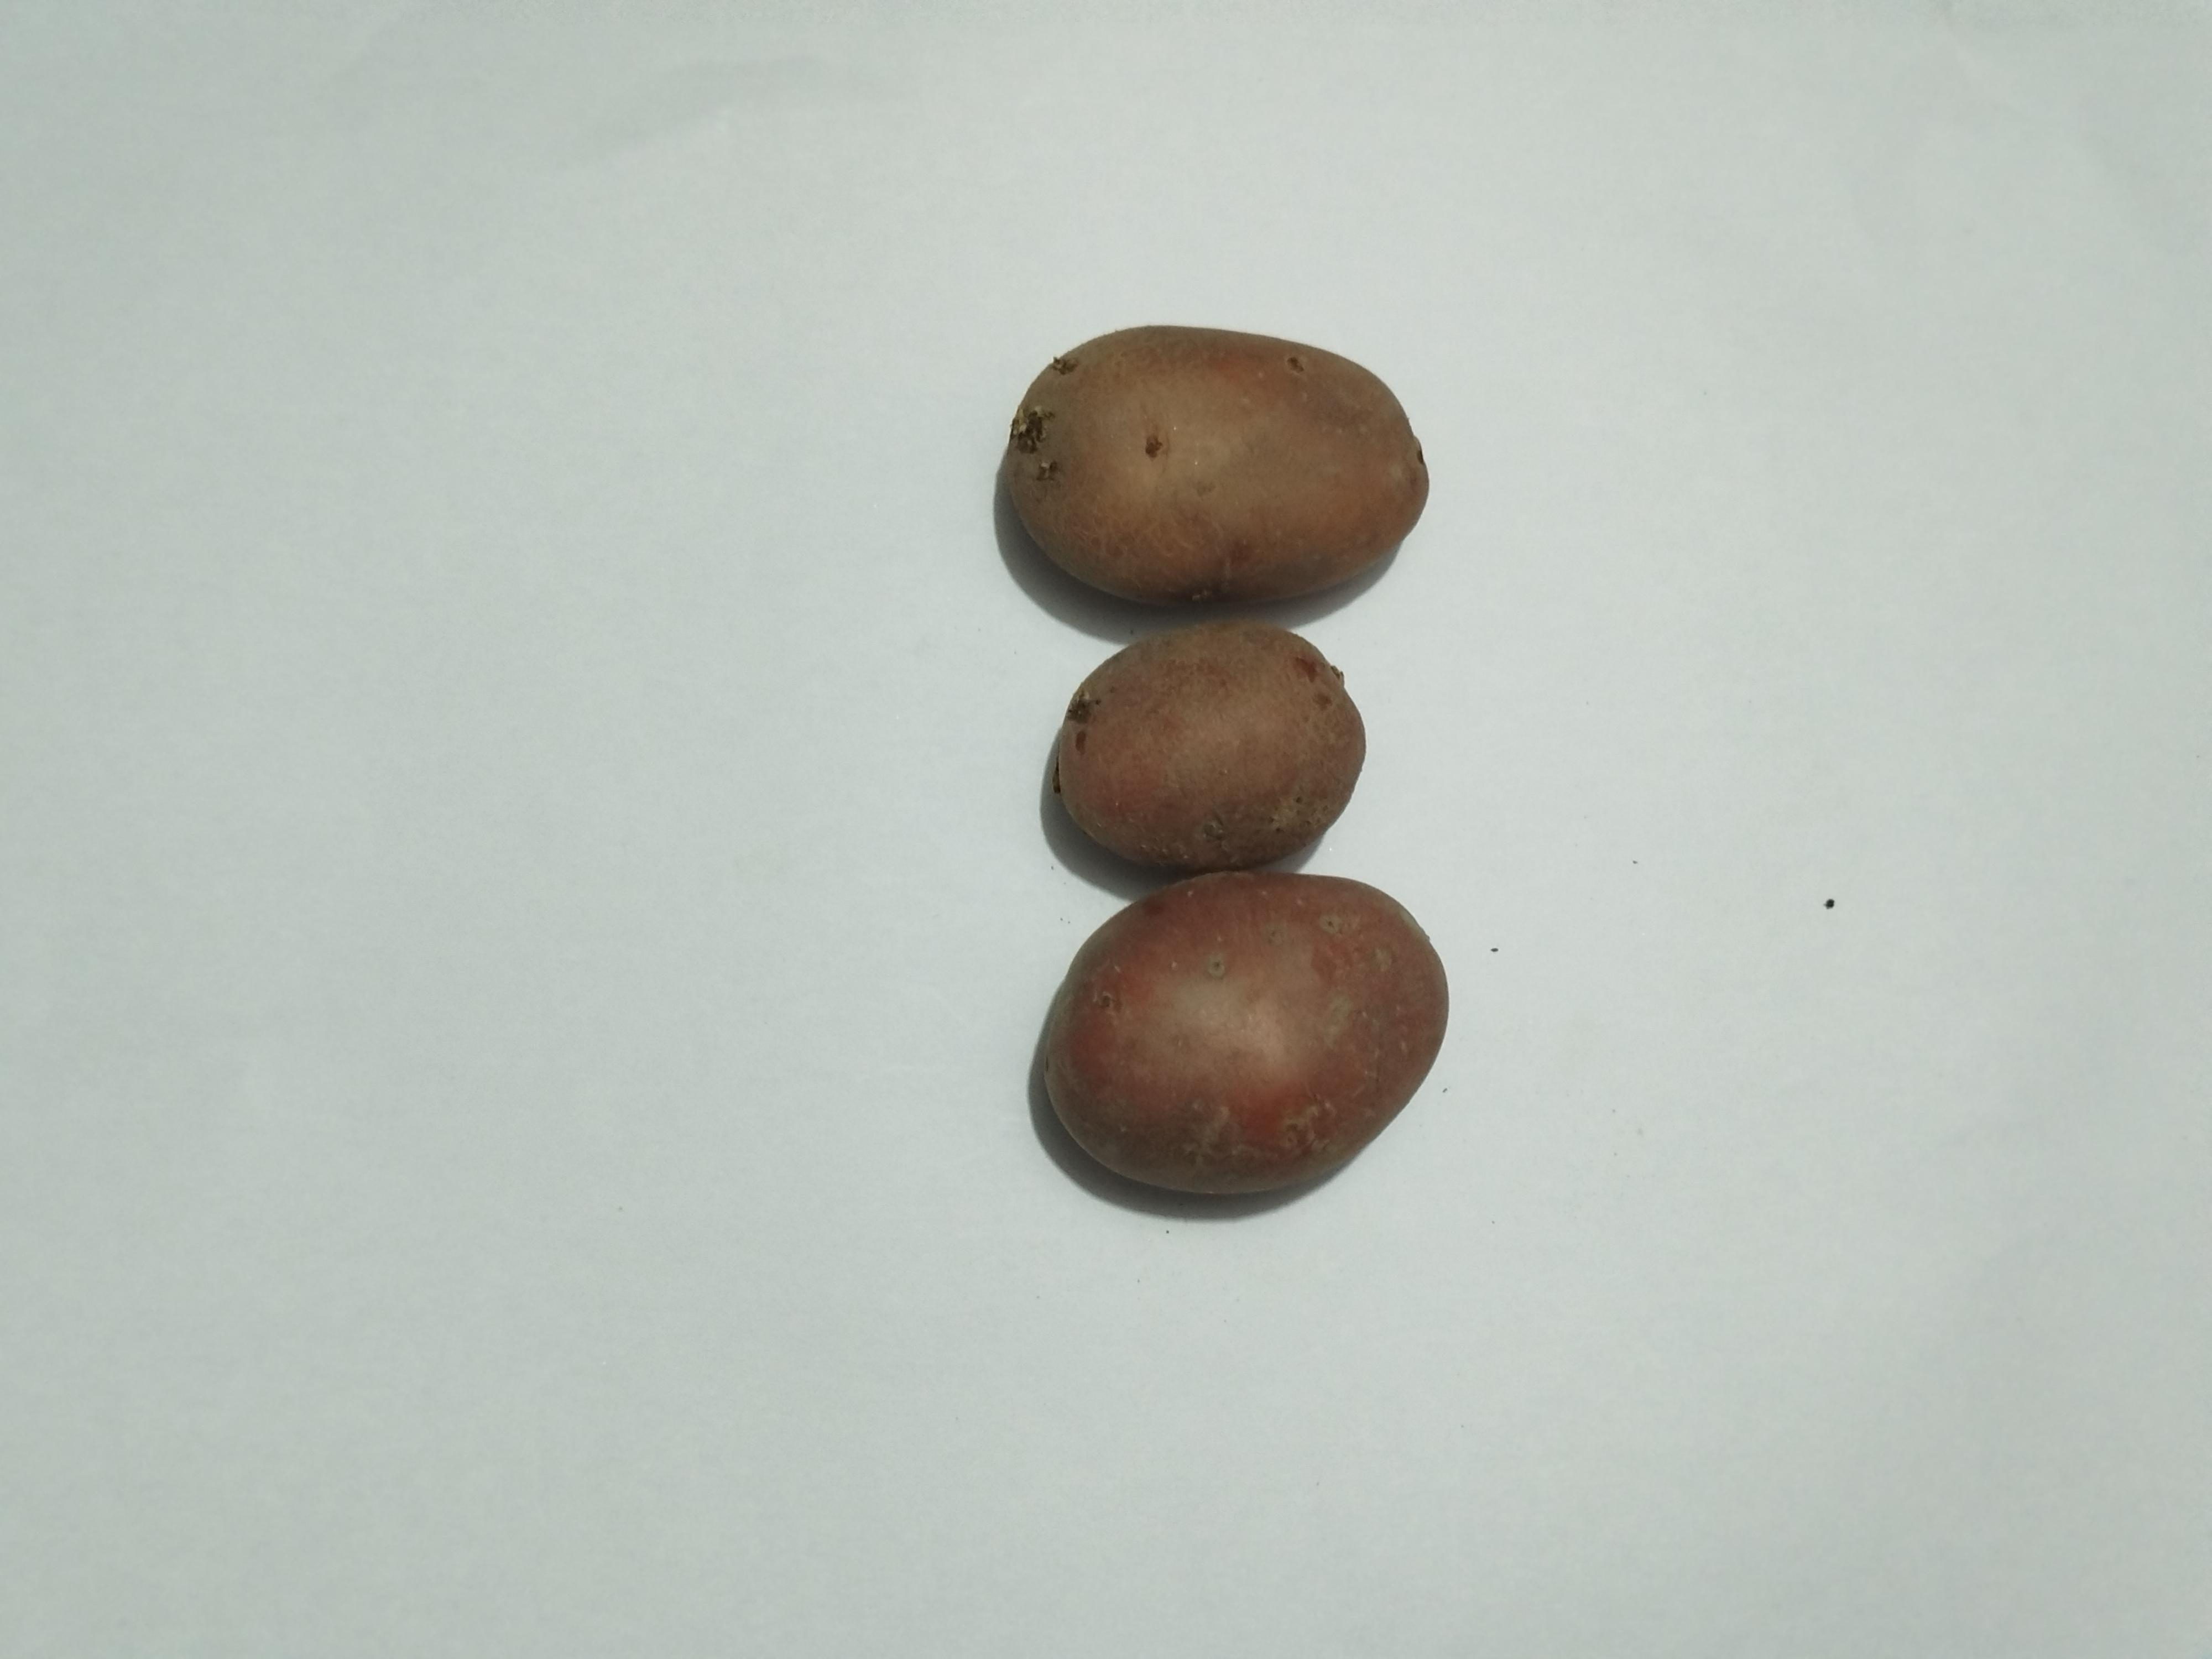
Label: Potato